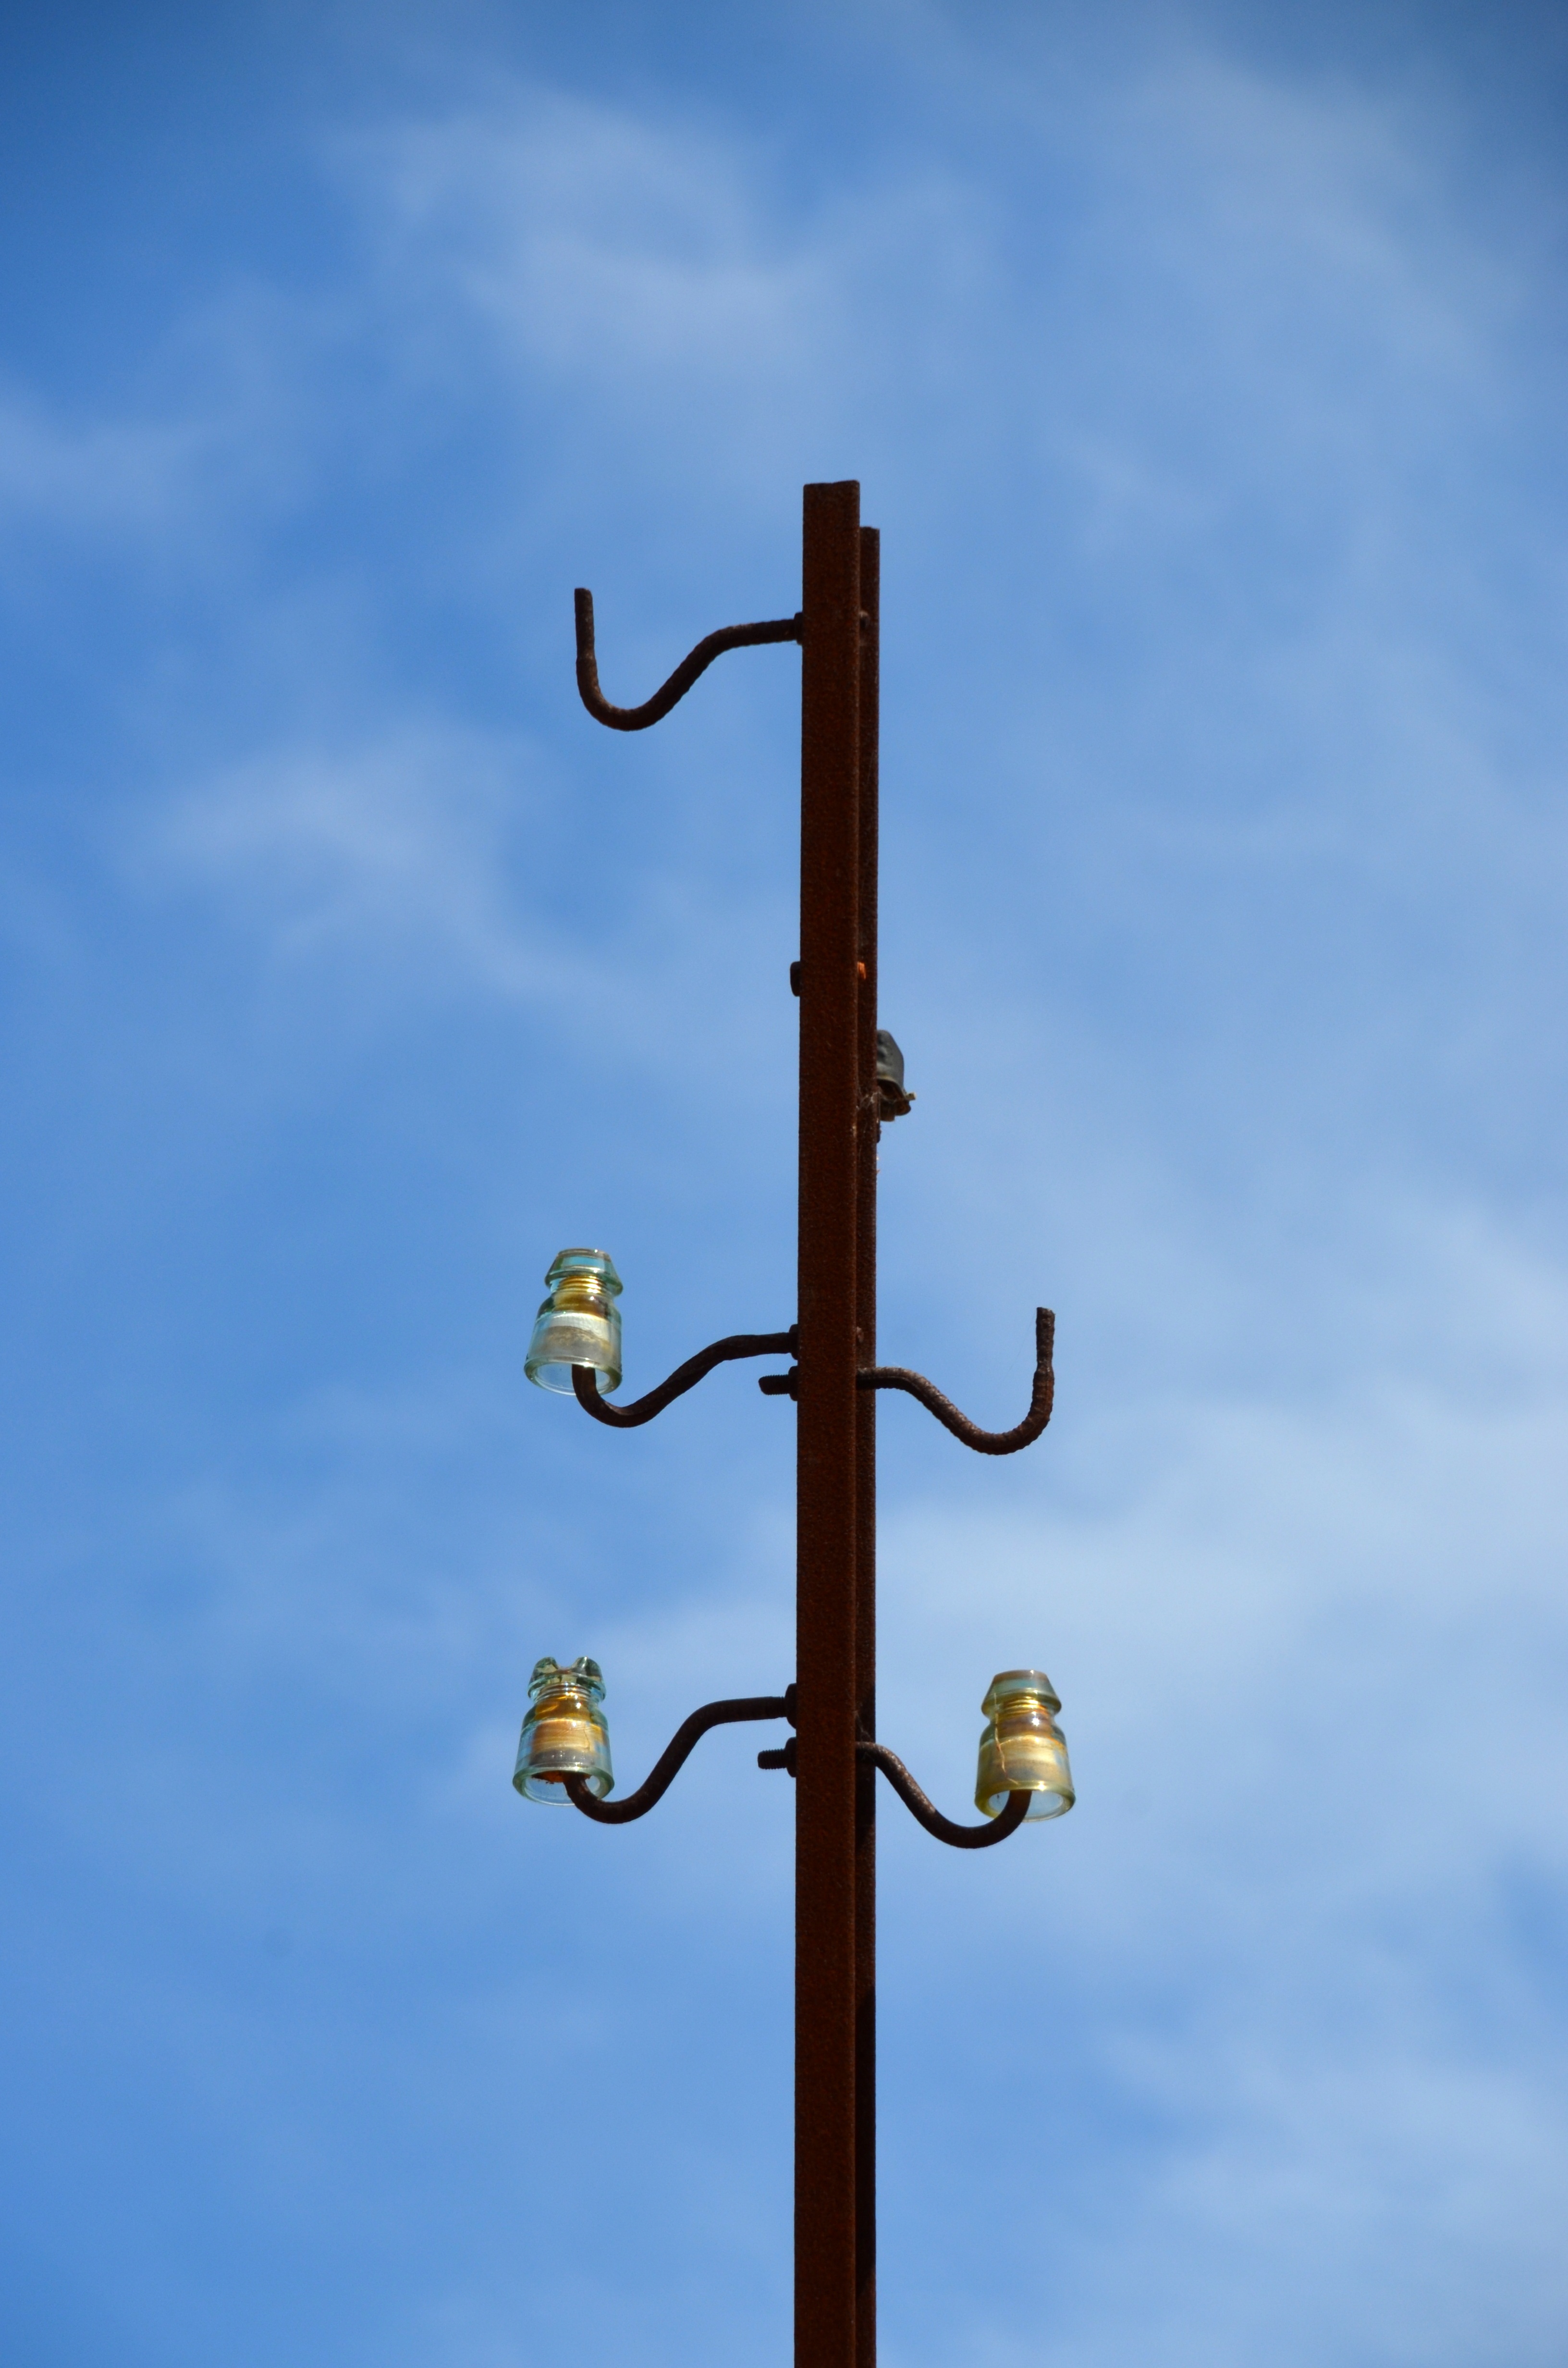
cloud, structure, sky, vintage, mast, blue, street light, lighting, current, light fixture, masts, strommast